Auguetbrücke

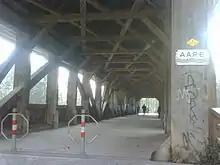
Interior view of the Auguetbrücke

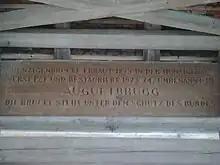
Plaque on the Auguetbrücke

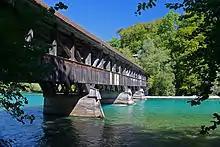
Exterior view of the Auguetbrücke

The Auguetbrücke is a bridge over the Aare between the municipalities of Muri bei Bern and Belp in the Canton of Bern in Switzerland.